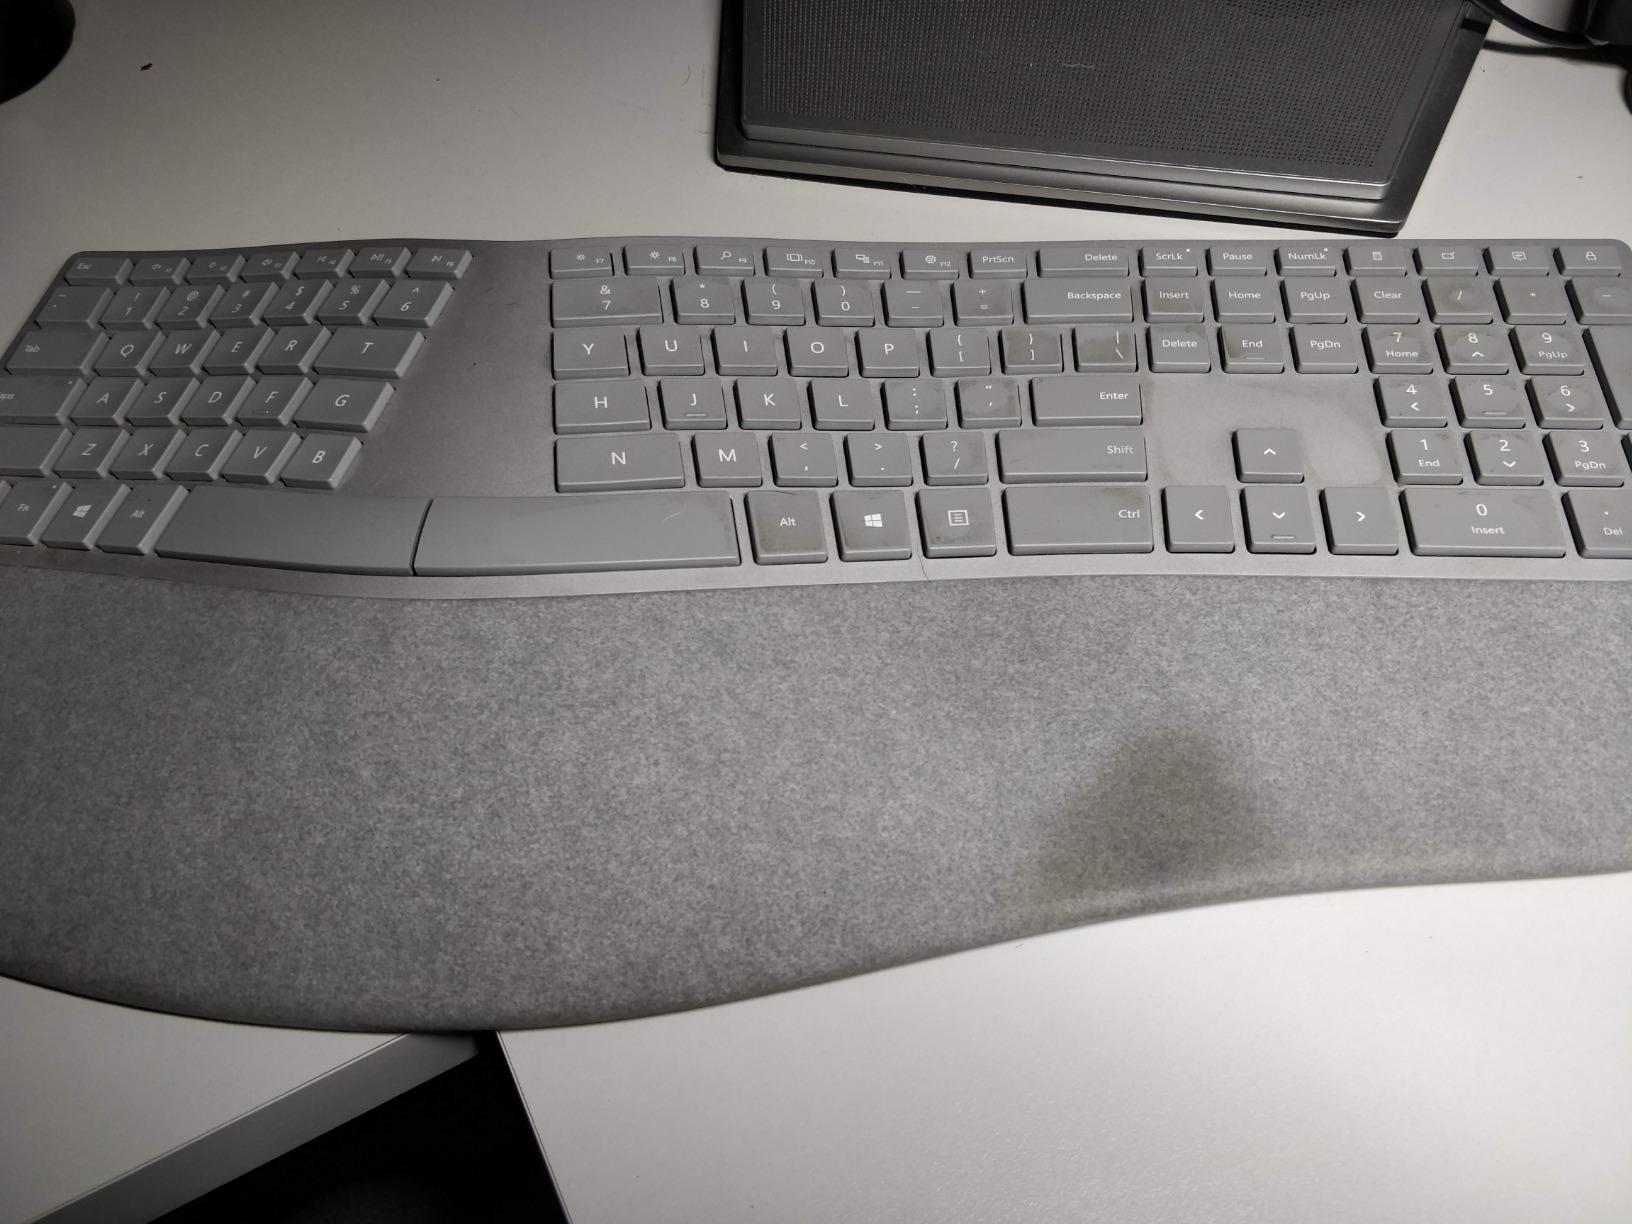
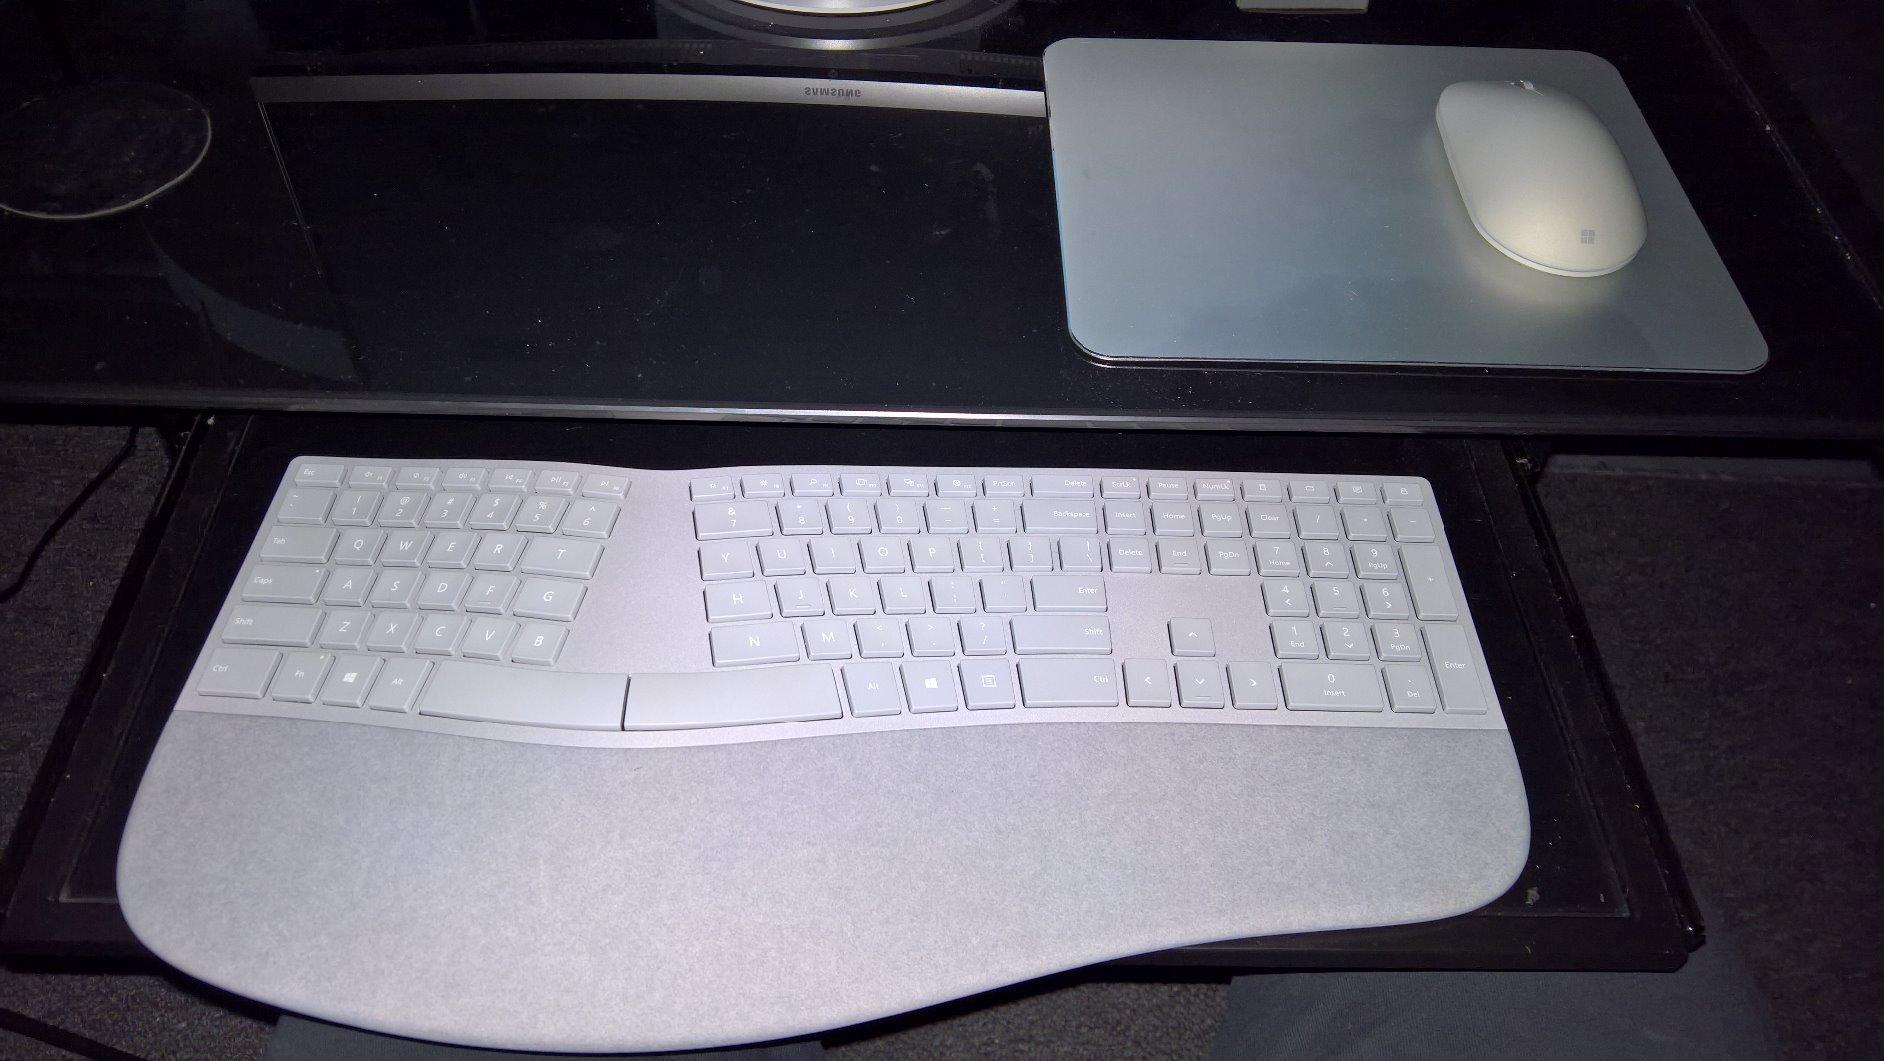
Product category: keyboard
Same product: yes